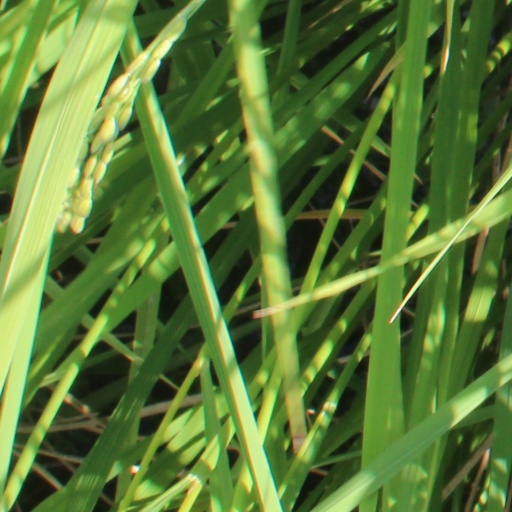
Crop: rice